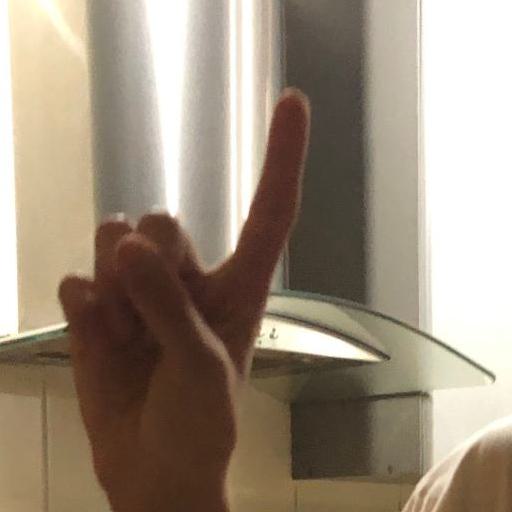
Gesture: one